Wolves in Great Britain

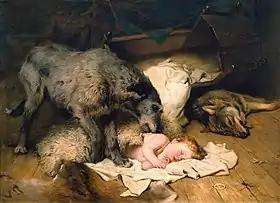
"Gelert" by Charles Burton Barber (1845-1894).

In the Welsh tale of "Gelert", Llywelyn the Great, Prince of Gwynedd, killed his faithful wolfhound Gelert after finding him covered in blood which he presumed belonged to his baby son. Only later does he discover that his son is still alive and that the blood belonged to a wolf which Gelert killed in defense of the young prince. In Welsh mythology, both St. Ciwa the "Wolf-Girl" and Bairre (an ancestor of Amergin Glúingel) are said to have been suckled by wolves.